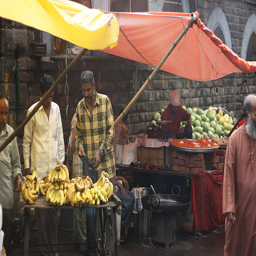
Fruit market where people are seen buying bananas.
A street full of vendors are selling produce to the customers.
A group of people that are standing around bananas.
A few people that are gathered around some stands at a market.
An open air fruit marker scene with several men shopping.